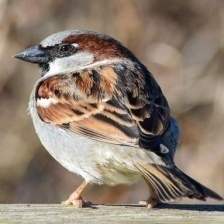
Species: HOUSE SPARROW
Scientific name: PASSER DOMESTICUS